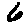
Label: 6